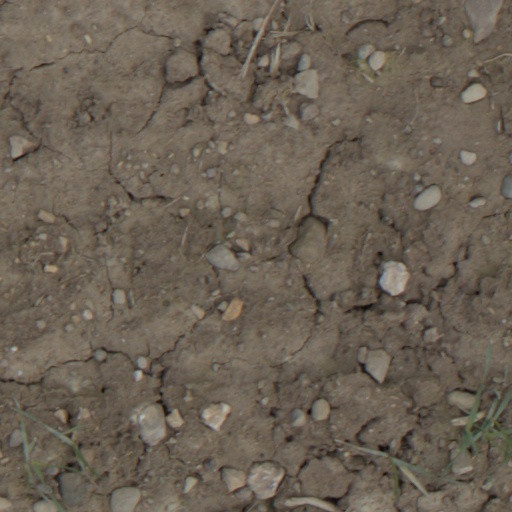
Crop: wheat